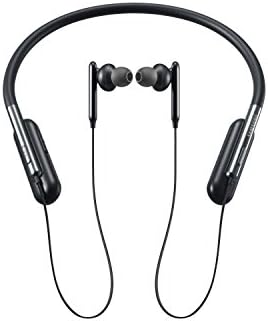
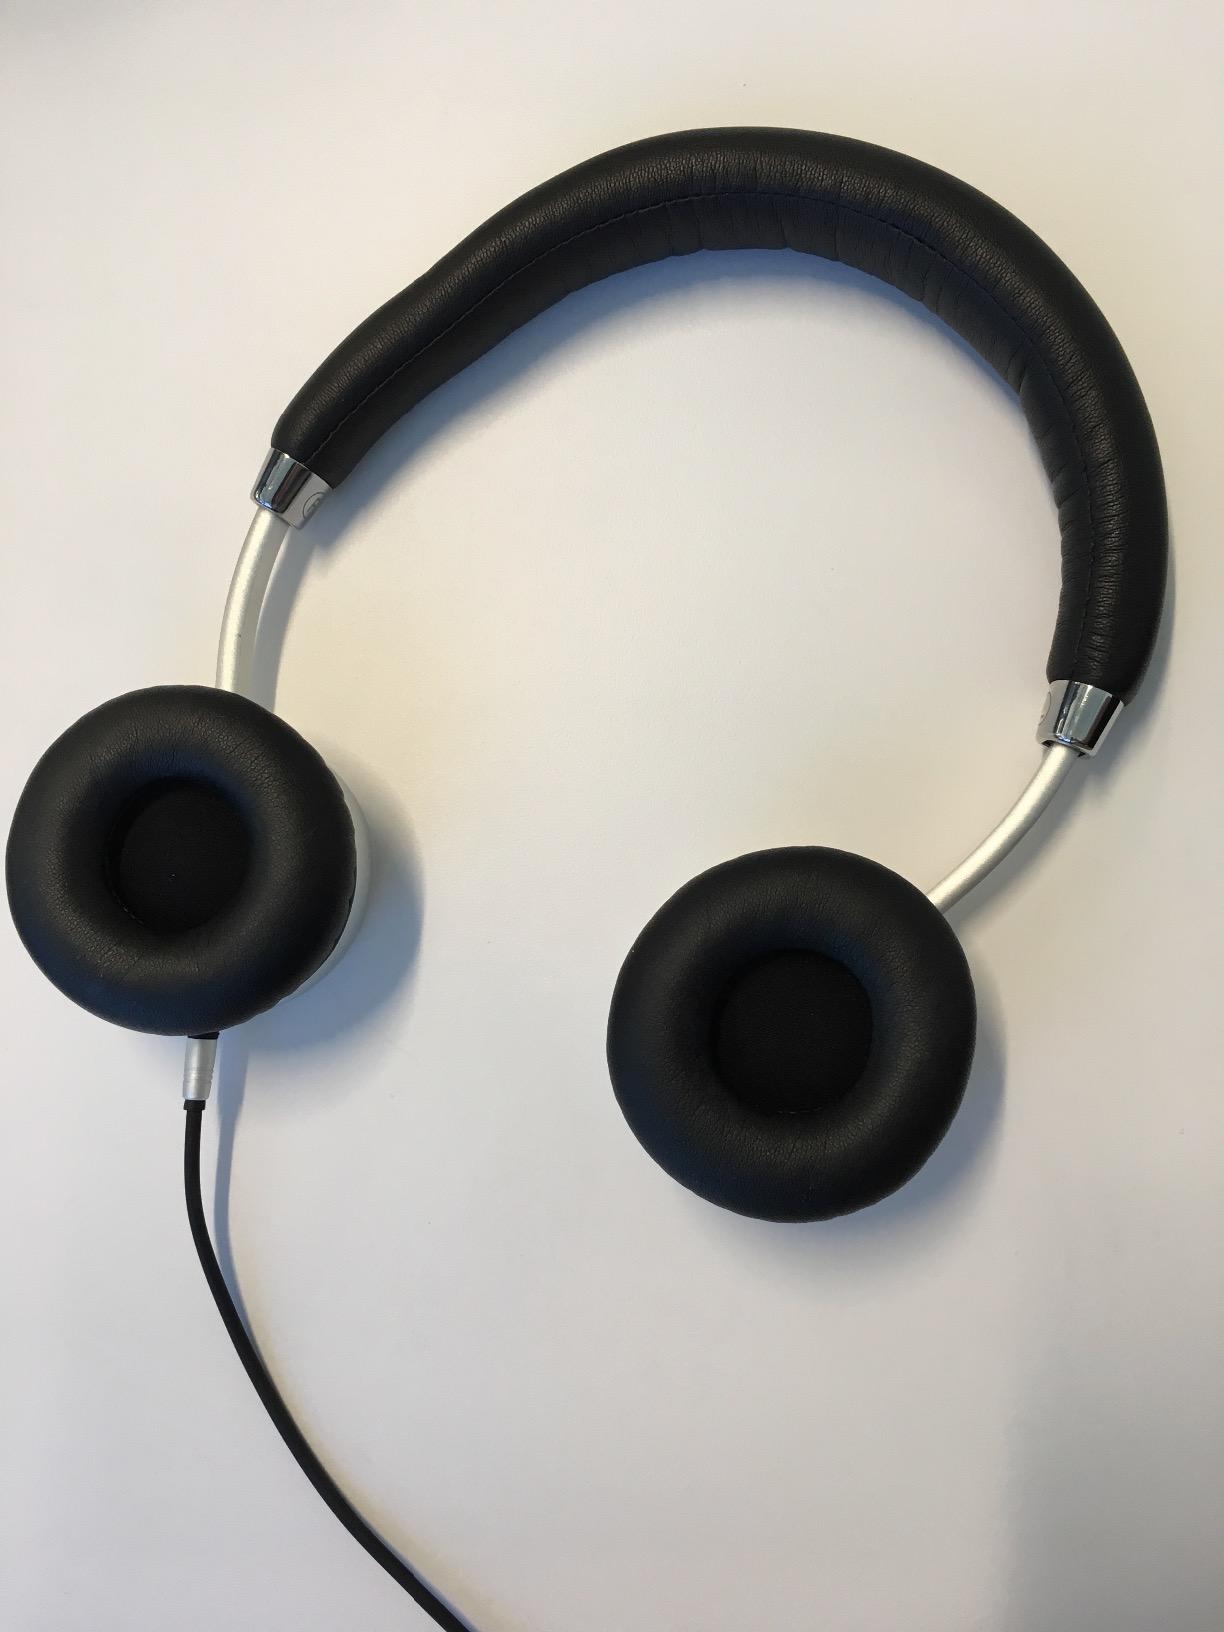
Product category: headphones
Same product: no